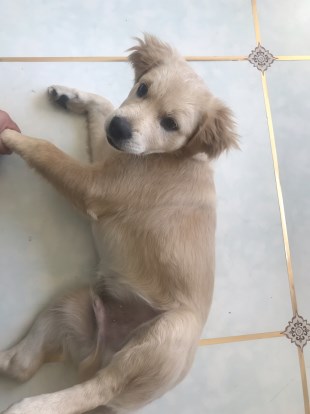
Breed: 5355-n000126-golden_retriever